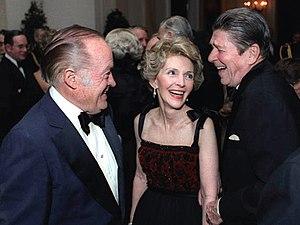
Bob Hope, né Leslie Townes Hope le 29 mai 1903 à Londres et mort le 27 juillet 2003 à Los Angeles, est un acteur, chanteur et humoriste américain d'origine britannique.